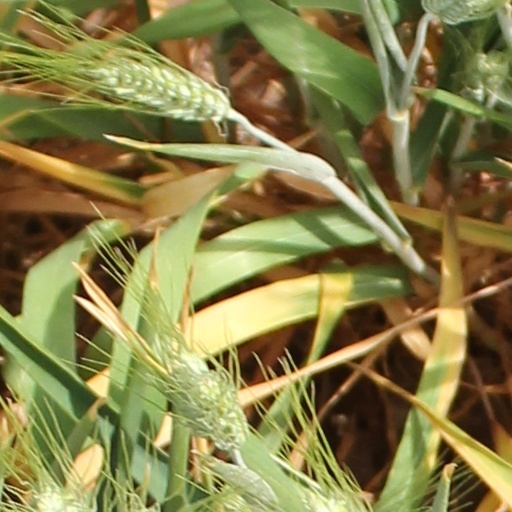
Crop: wheat